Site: brandenburg
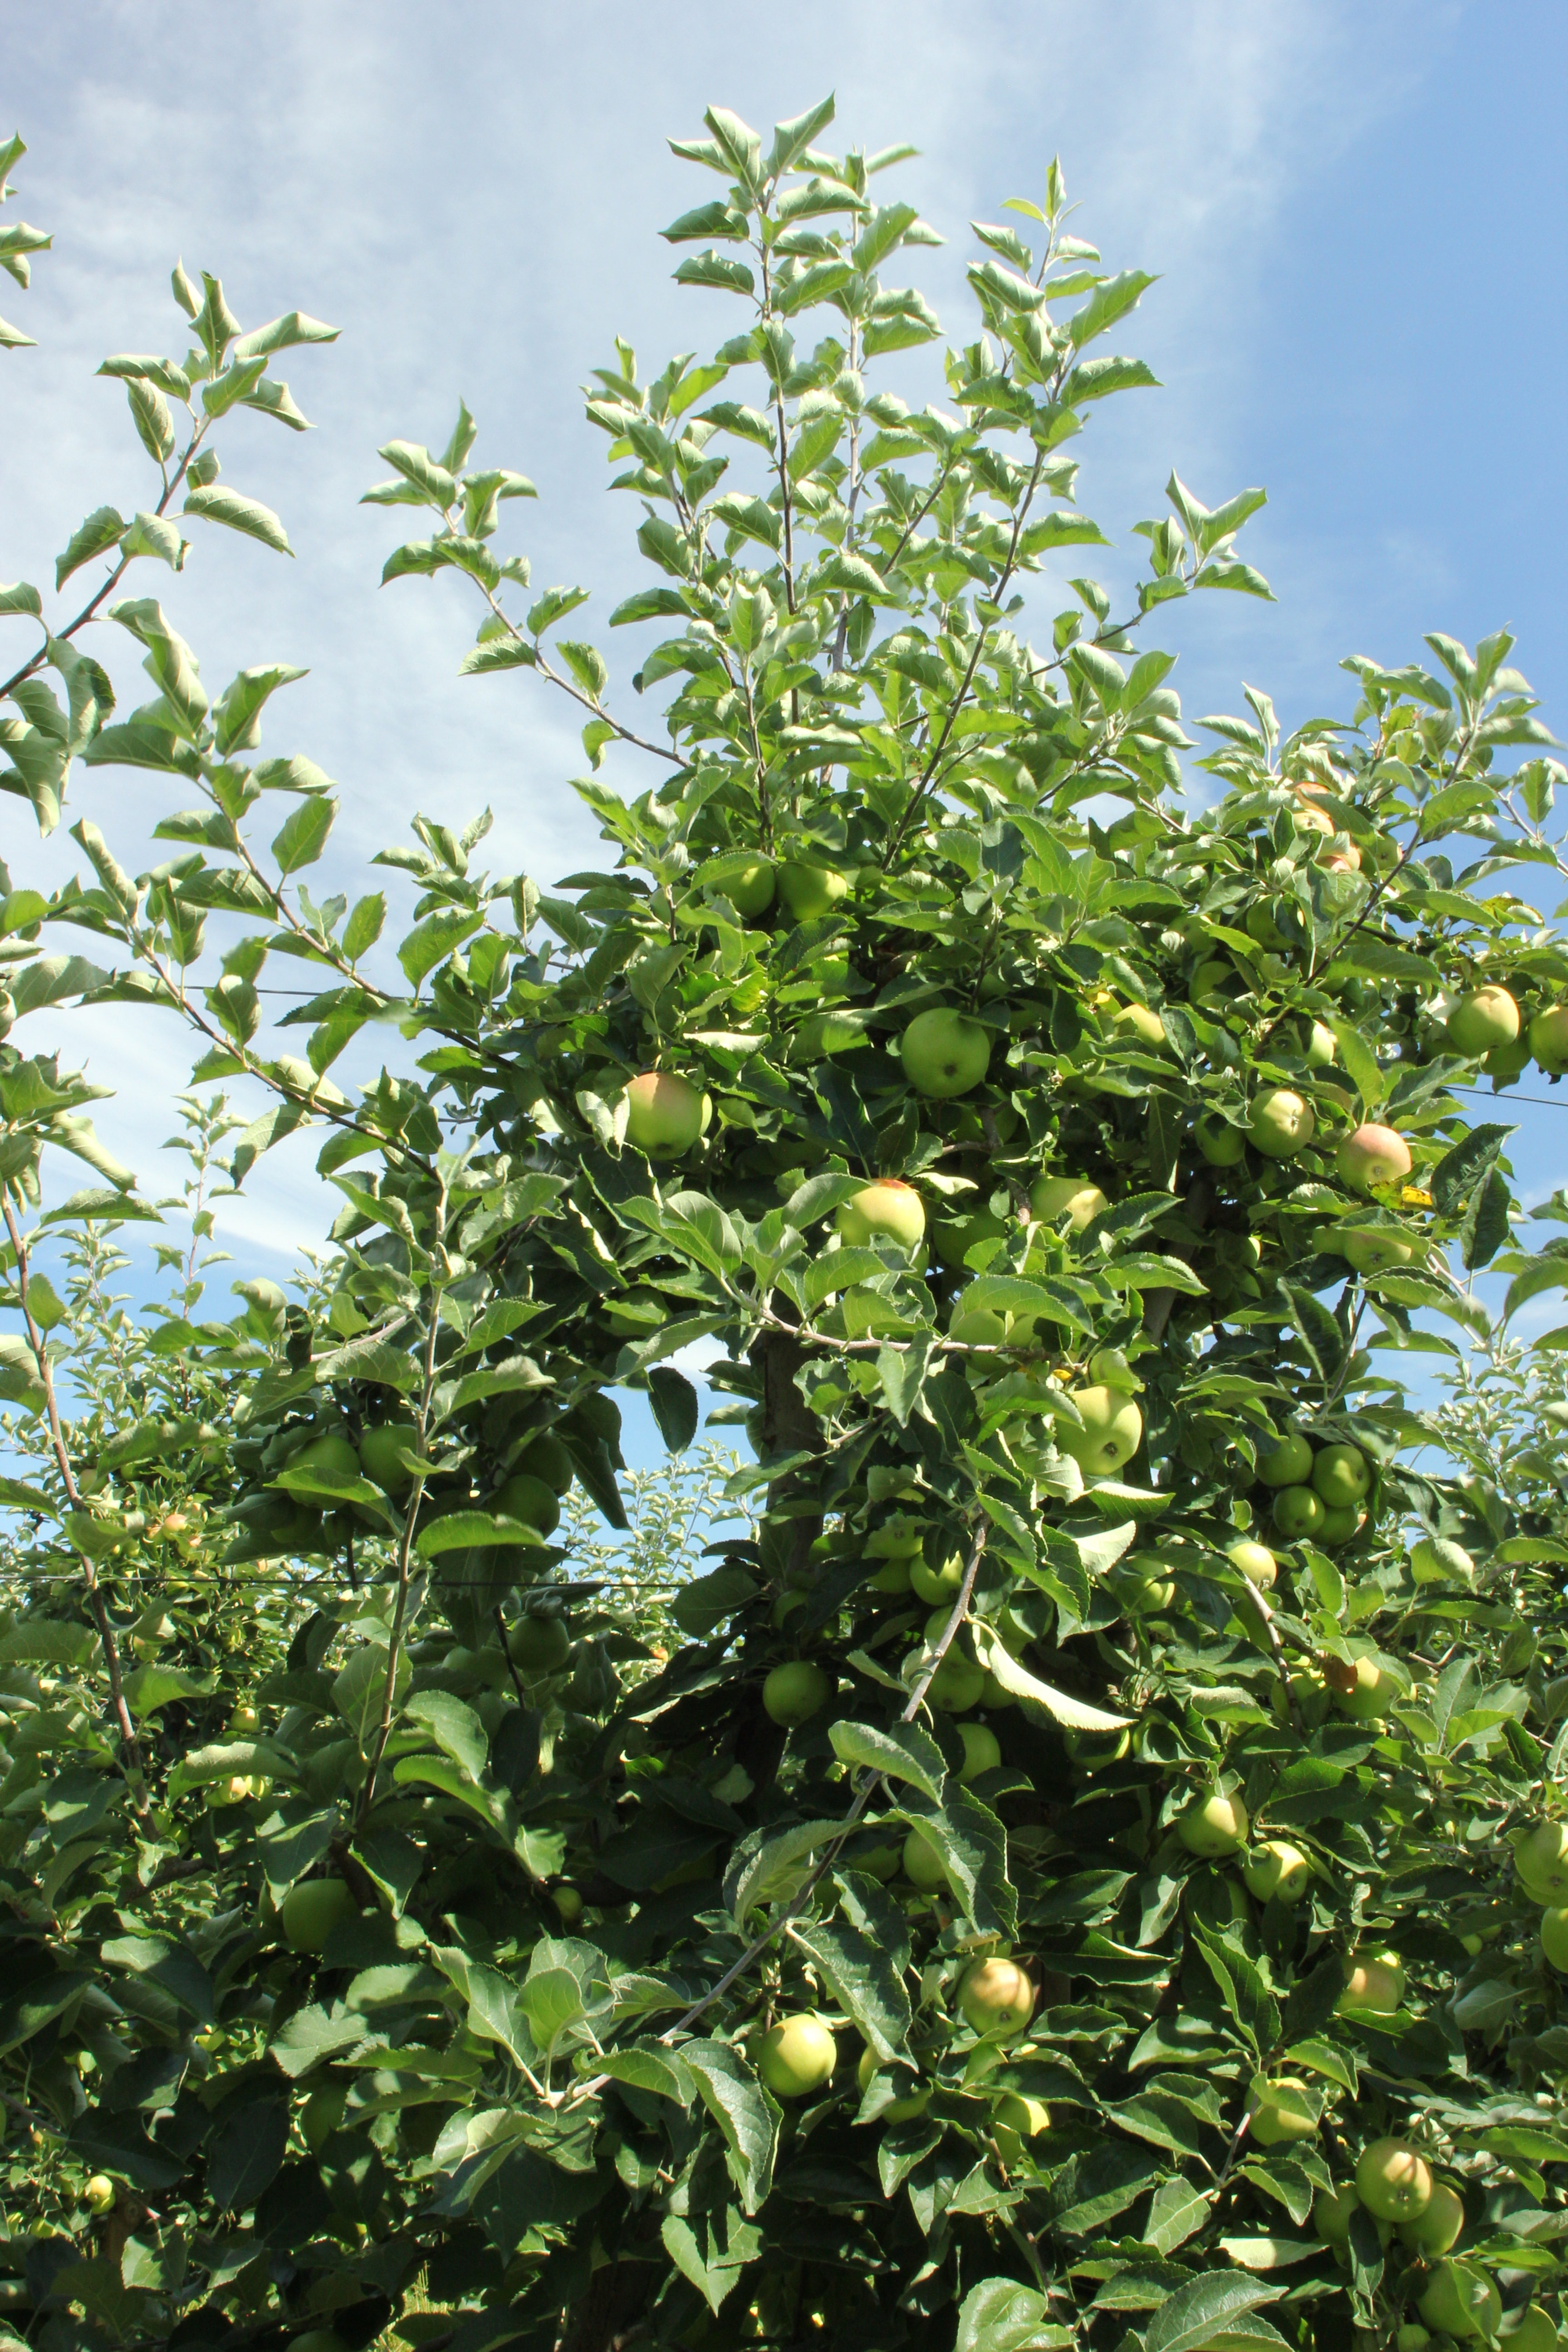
Growth stage (BBCH 77): Development of fruit